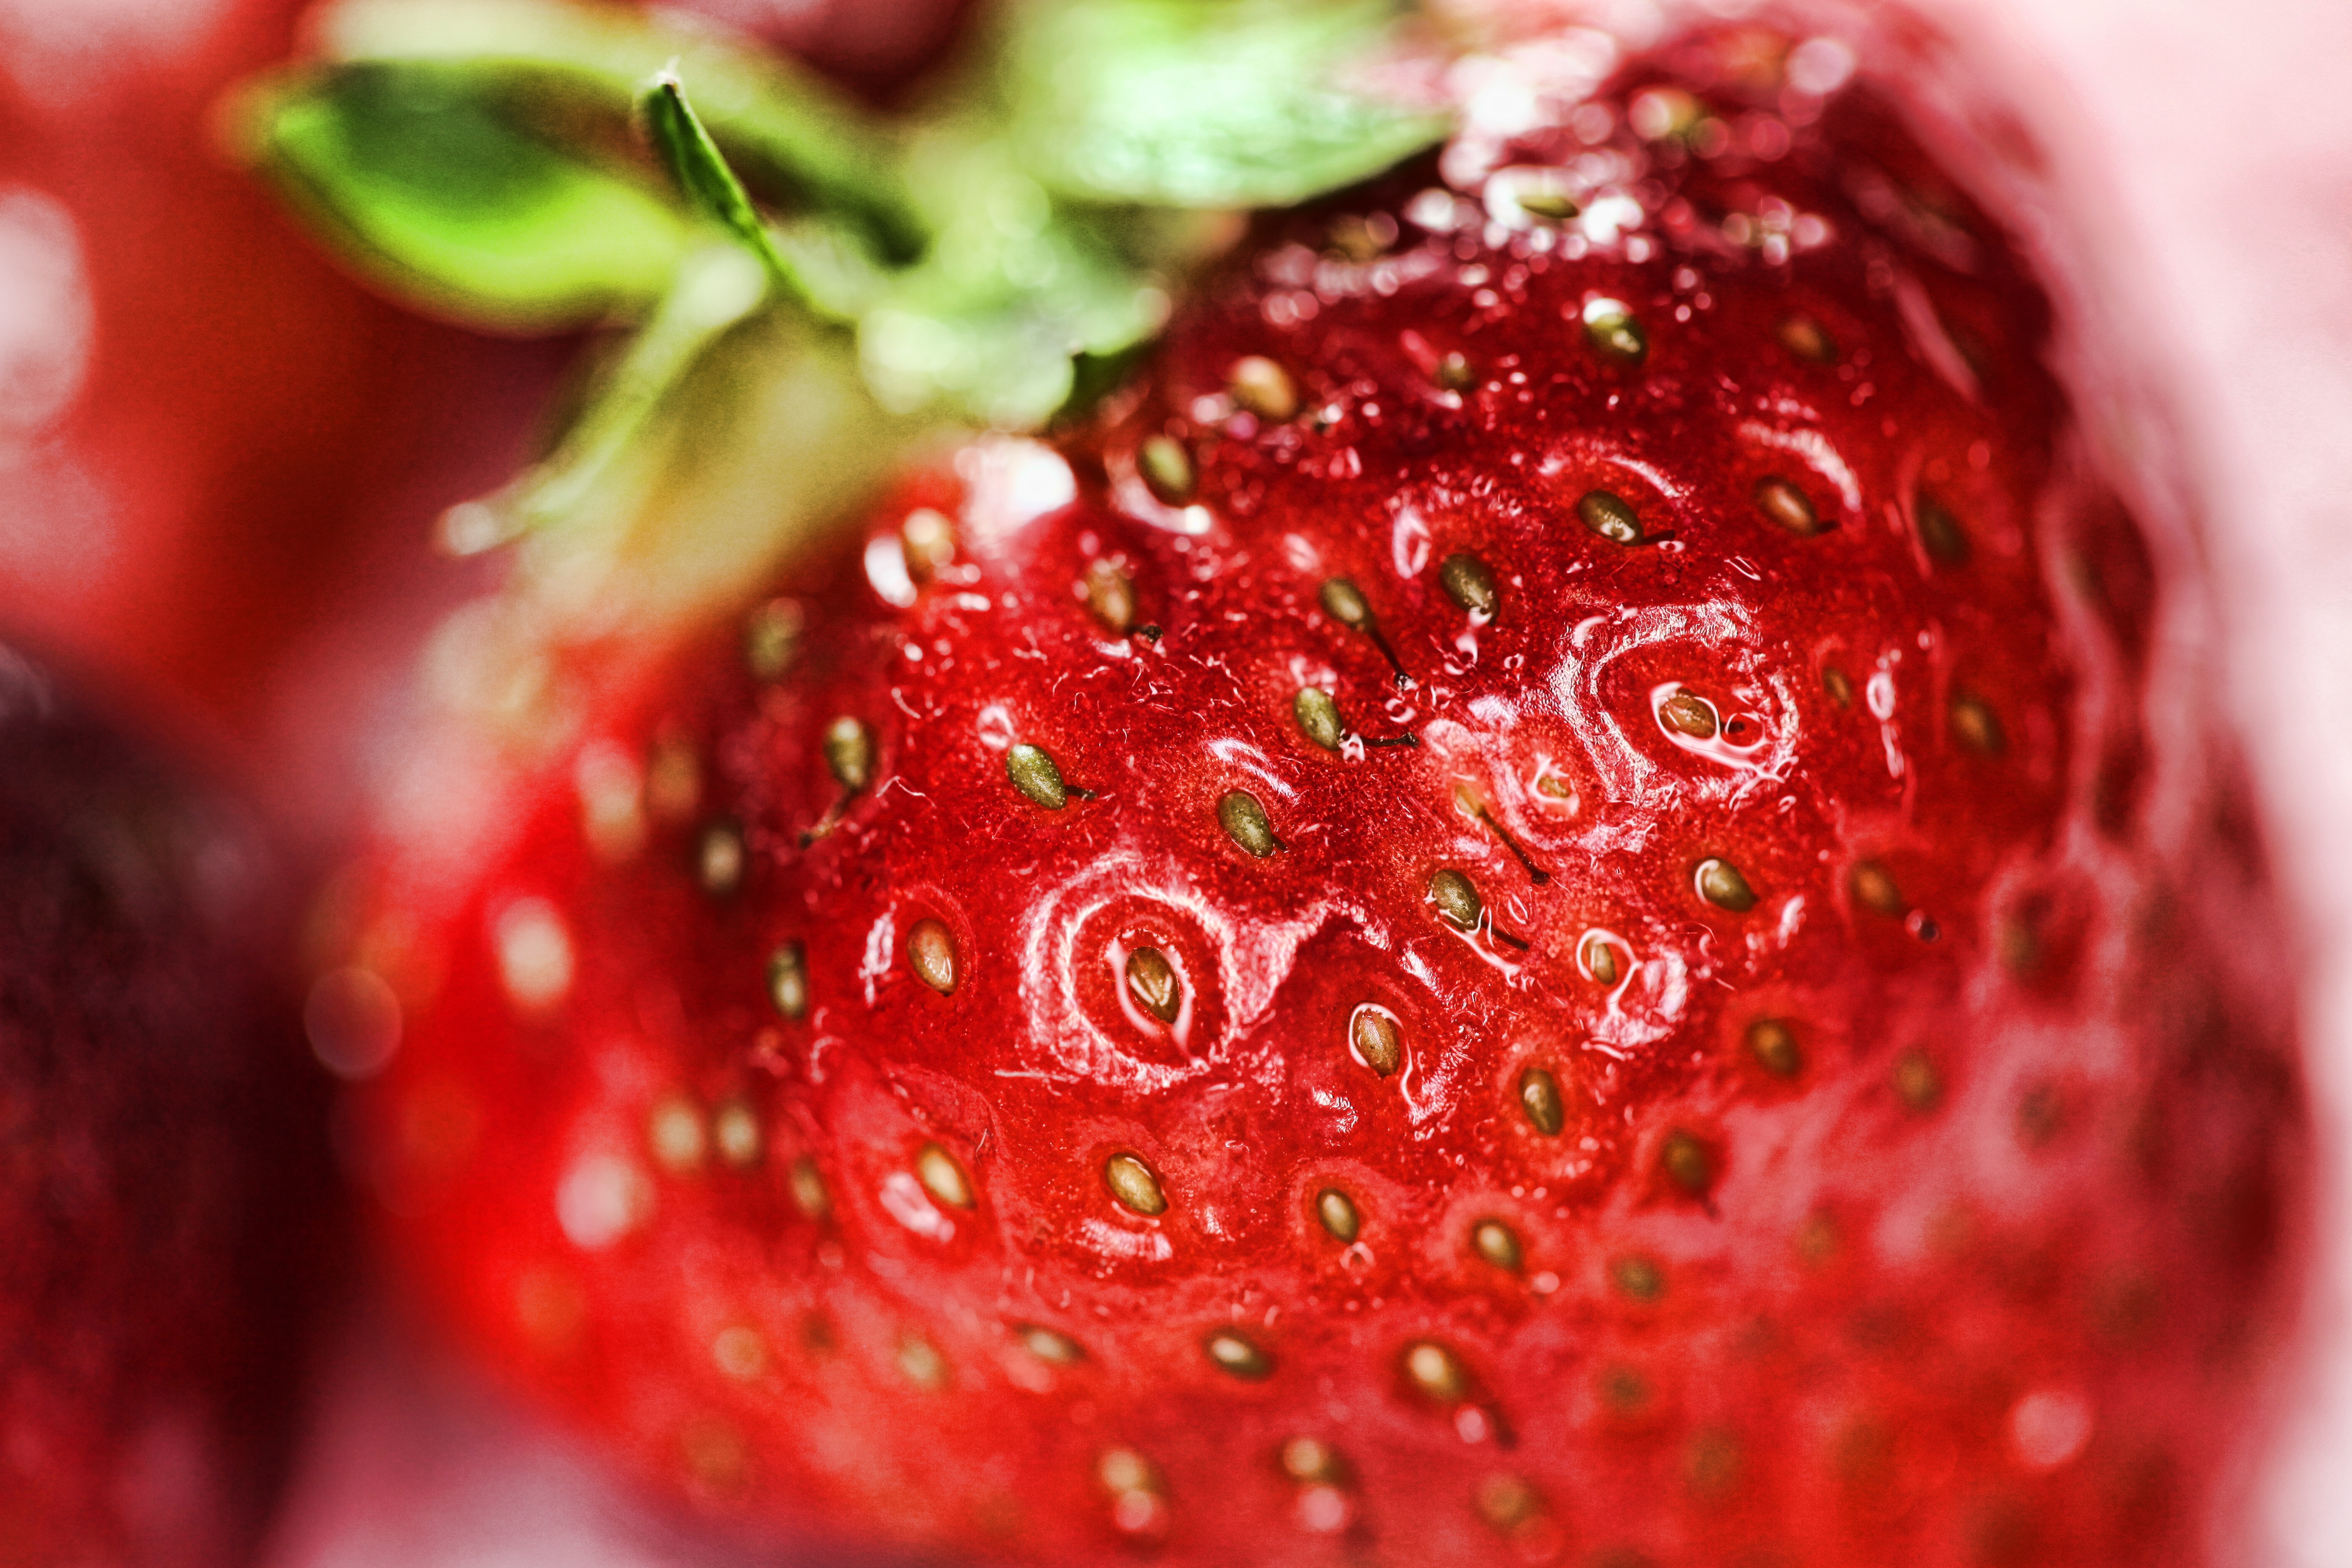
plant, fruit, berry, sweet, summer, food, red, produce, fresh, healthy, strawberry, pomegranate, fresh fruit, nutrition, strawberries, healthy eating, frutti di bosco, loganberry